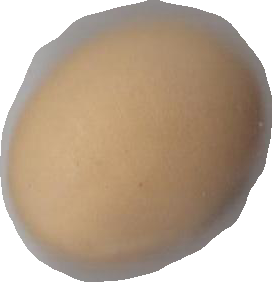
Variety: Grobogan